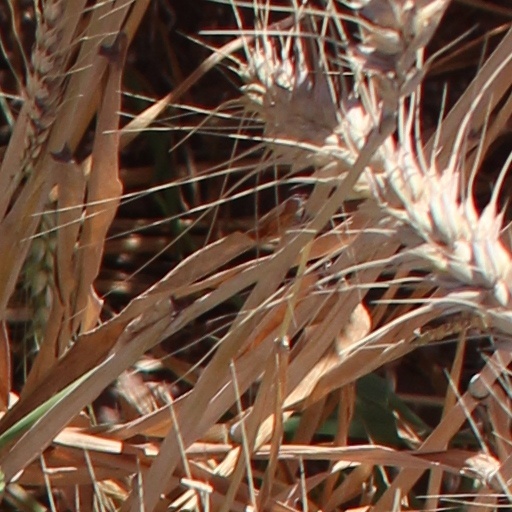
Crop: wheat